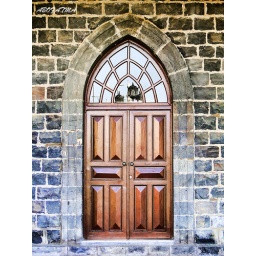
door of the train station in Medina